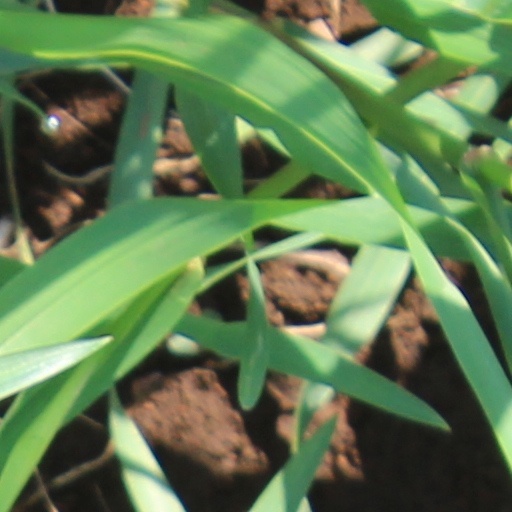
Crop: wheat